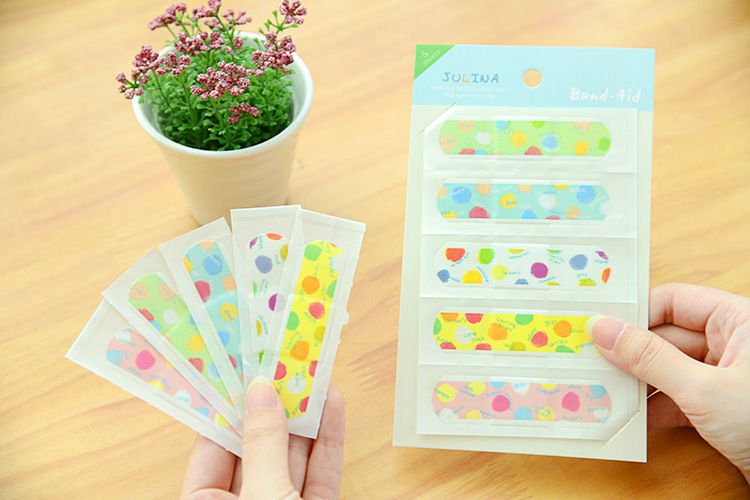
Label: trash